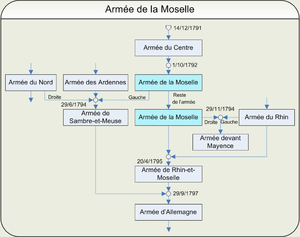
Ordinogramme de l'armée de la Moselle.
L'armée de la Moselle est une des armées révolutionnaires françaises, formées pour faire face aux menaces extérieures de la jeune République française.